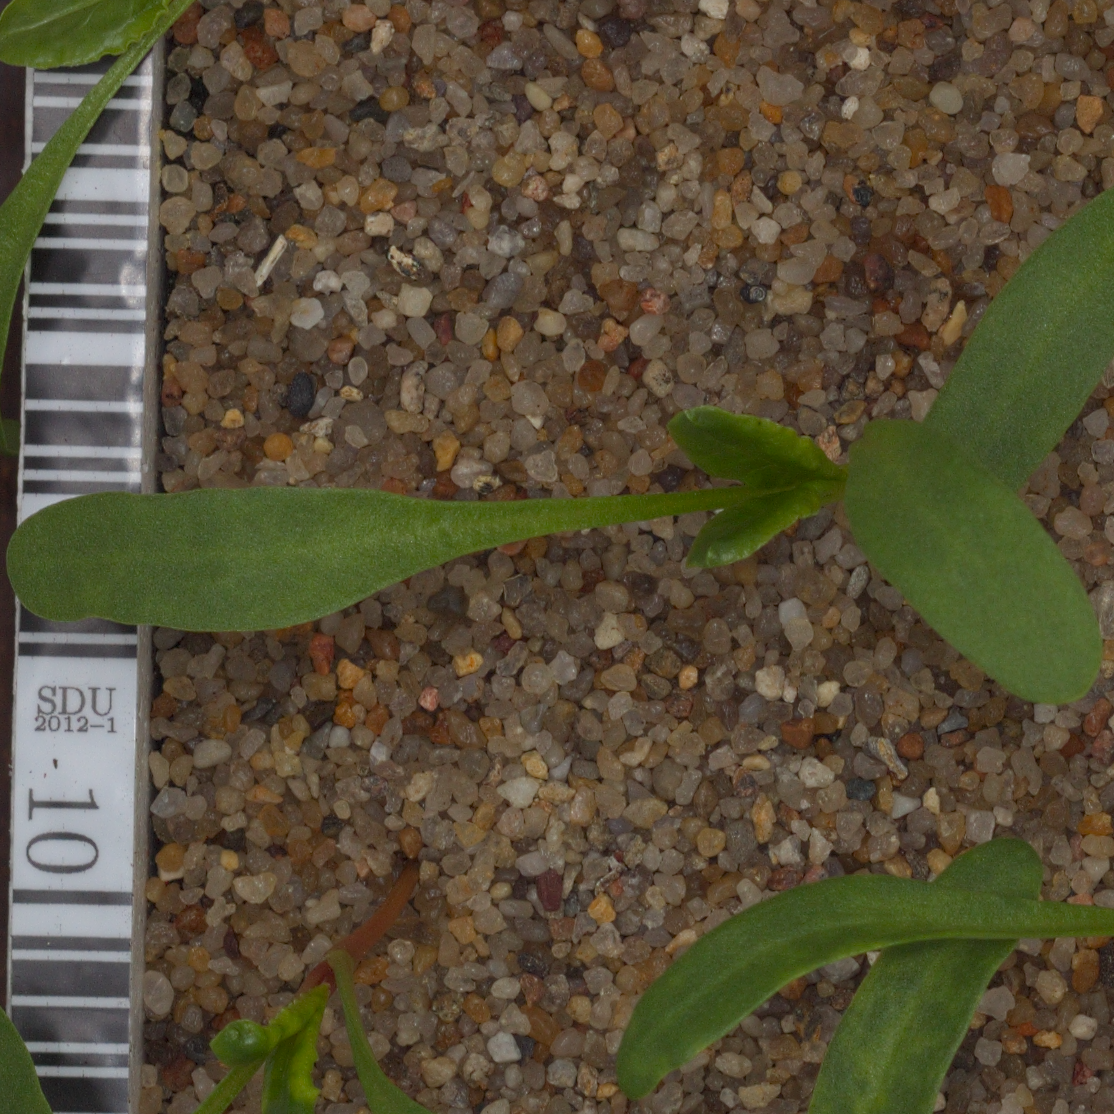
Label: sugar_beet